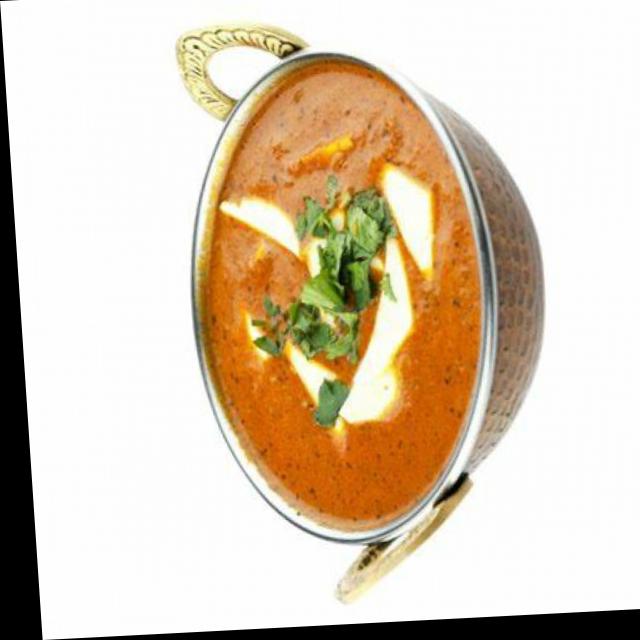
Dish: shahi_paneer